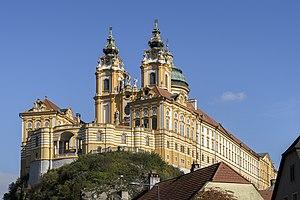
L'abbaye de Melk est une célèbre abbaye bénédictine de Basse-Autriche, faisant partie de la congrégation bénédictine d'Autriche. Située dans la région touristique de la Wachau, elle surplombe la ville de Melk, et le Danube. Bien que l'abbaye ait été fondée au XIᵉ siècle, les bâtiments actuels datent de l'époque baroque, ils sont l'œuvre de l'architecte Jakob Prandtauer. Après sa mort, en 1726, les travaux sont achevés d'après ses plans par son élève Franz Munggenast. L'École de l'abbaye de Melk est située dans l'abbaye.